Guanajuato (city)

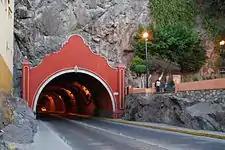
Tunnel entrance

Initially, the city was divided into four barrios or neighborhoods: Marfil/Santiago, Tepetapa, Santa Ana and Santa Fe. The last is considered the oldest and is in the current colonia of Pastita. The city was split by a small river that serves as a main thoroughfare. Because of the extremely hilly terrain, only one main road enters and another one leaves. The main street into the city, called Belaunzarán, now runs for three km underground and follows the original course of the Guanajuato River. Unlike the regular layouts of many other Spanish and Mexican cities, the streets of Guanajuato follow the extreme irregularity of the terrain, with small alleyways, plazas and in some cases steep staircases up hillsides. Most are paved with square cut stone, with only a limited number that are passable to cars. Most of the passageways are really alleys with a limited amount of open space in the way of very small plazas, which gives the city a more European flavor than other Mexican cities.